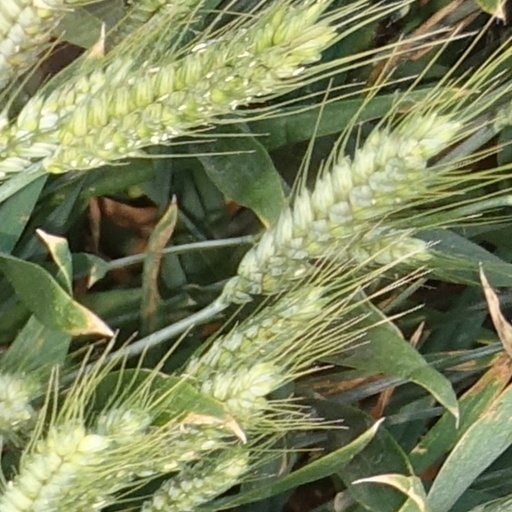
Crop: wheat